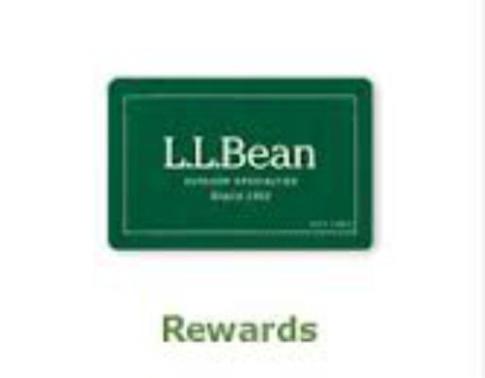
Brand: l.l.bean
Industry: Clothes